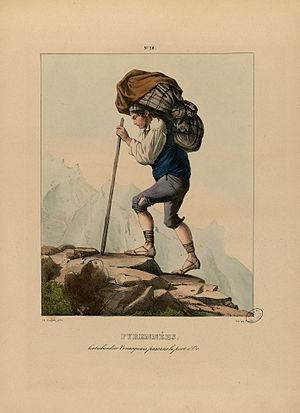
Ancely, René (1876 - 1966). Possesseur
Le massif de Perdiguère, ou massif du Luchonnais, est un massif de montagne de la chaîne des Pyrénées, dans les départements de la Haute-Garonne et des Hautes-Pyrénées en région Occitanie côté France, et dans la province de Huesca dans la communauté autonome d'Aragon côté Espagne. Il se situe sur la frontière entre la France et l'Espagne, ainsi que la ligne de partage des eaux entre le bassin de la Garonne, qui se déverse dans l'Atlantique côté nord, et le bassin de l'Èbre, qui coule vers la Méditerranée côté sud.
Un contrebandier est une personne qui souvent, telle une image d'Epinal, traverse les frontières pour vendre des produits d'une contrée à un pays qui ne peut posséder soit législativement, soit financièrement cette denrée.
Édouard Henri Théophile Pingret, né à Saint-Quentin le 30 décembre 1785, mort à Paris 8ᵉ le 3 juillet 1869, est un peintre et lithographe français.